JJ Colony Madanpur Khadar

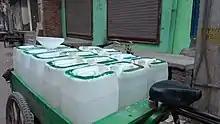
Private water distribution

The nearby Badarpur Thermal Power Station on Mathura Road creates long-term health risks of exposure to fly ash and dust particles. However, there are no primary health centers; only one government dispensary is functional in the area, though many private clinics also exist. Health remains a major area of concern, with diseases such as diarrhea, typhoid and respiratory diseases common among children. According to a study by Delhi Forces Neev, 2 percent of the children in Madanpur Khadar were severely malnourished as of 2010. For any major illnesses, residents have to travel more than 15 k m to AIIMS or Safdarjung Hospital.